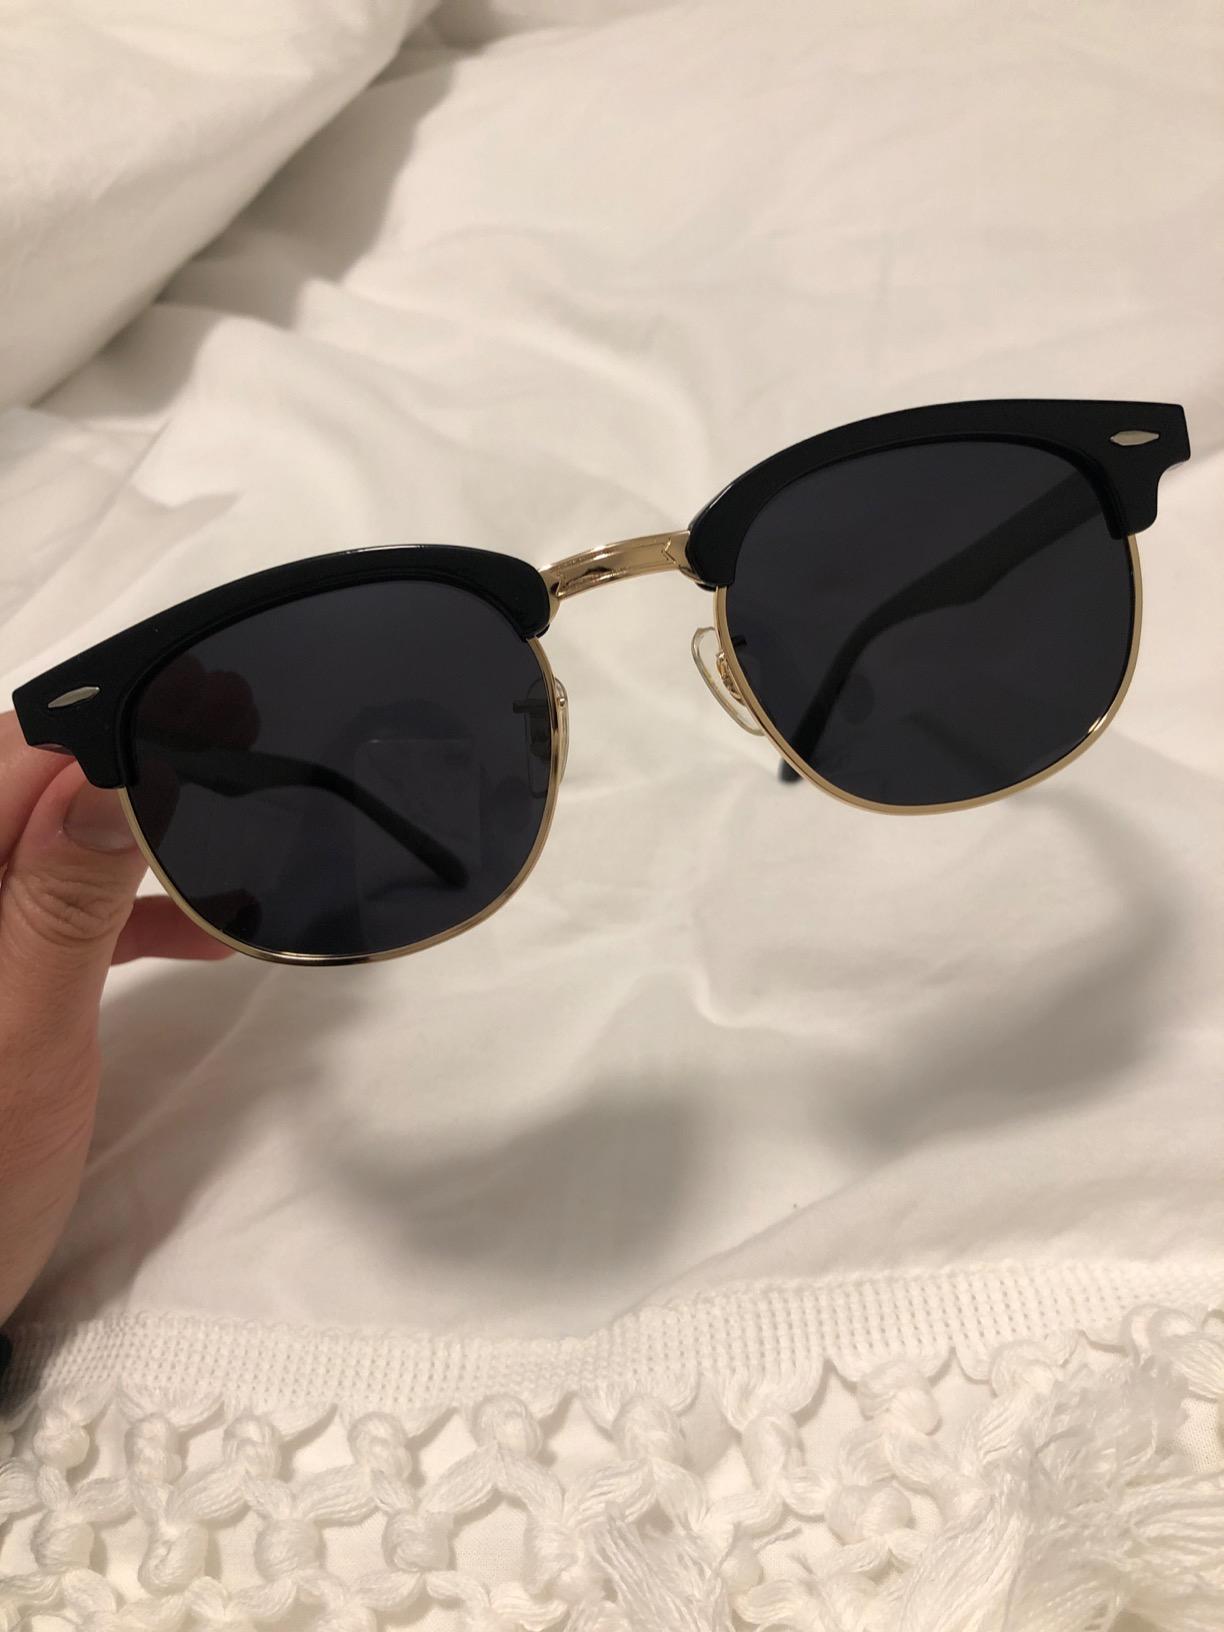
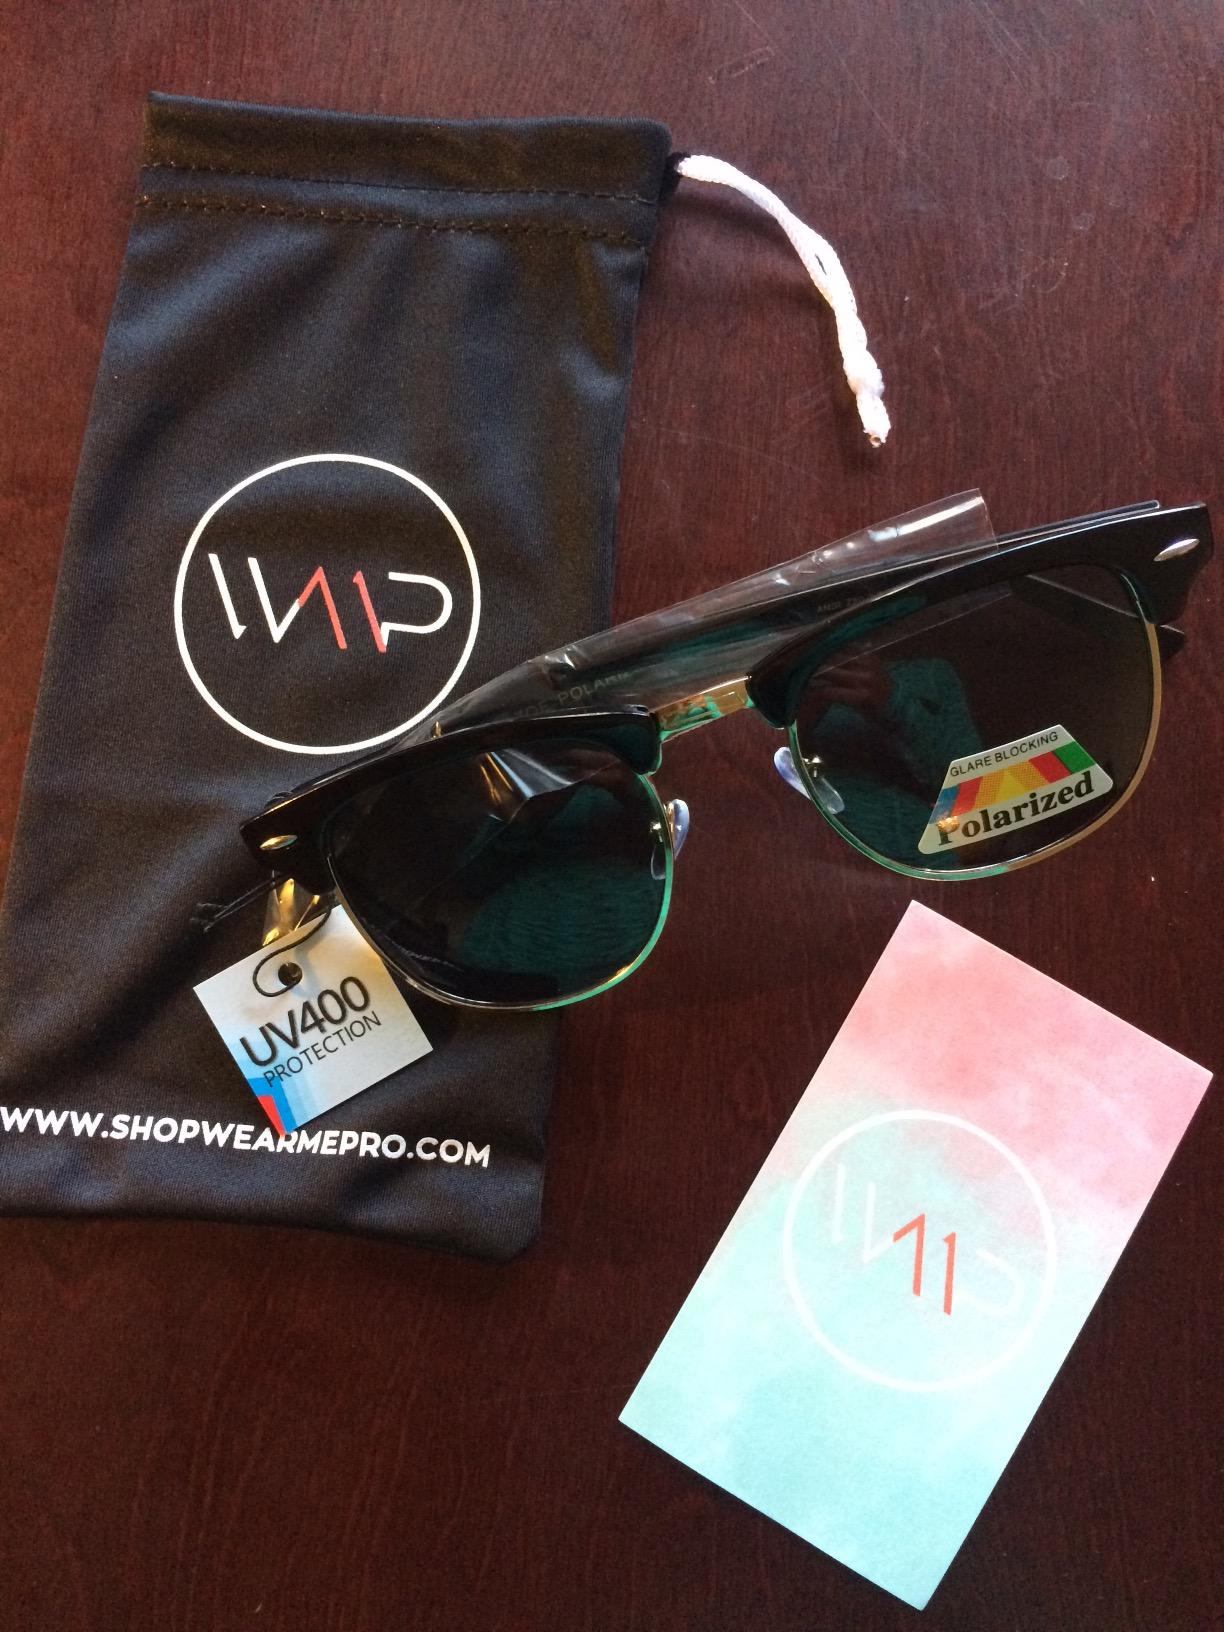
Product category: accessories_sunglasses
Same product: yes